Dryandra ser. Aphragma

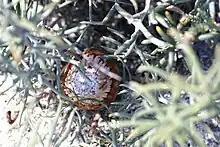
"Dryandra pterifolia" (now "Banksia pteridifolia")

Bentham's arrangement would stand for well over a hundred years, with one minor exception. In 1903 Otto Kuntze challenged "Dryandra" on the grounds that the name "Josephia" had preceded it. In the process of transferring "Dryandra" into "Josephia", Kuntze published the name "Josephia" sect. "Aphragma" . This was rejected, however, and "J." sect. "Aphragma" is now considered a nomenclatural synonym of "D." ser. "Aphragma".